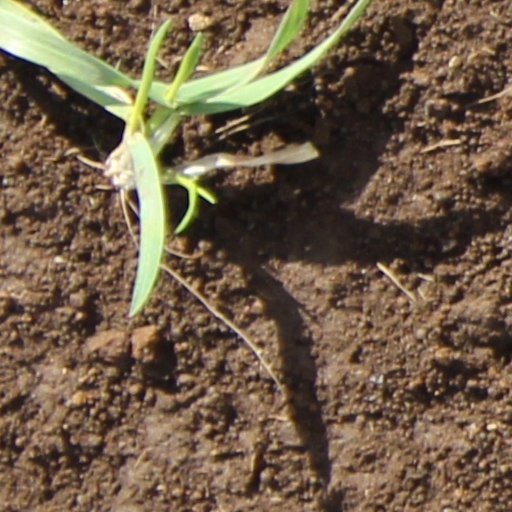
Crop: wheat